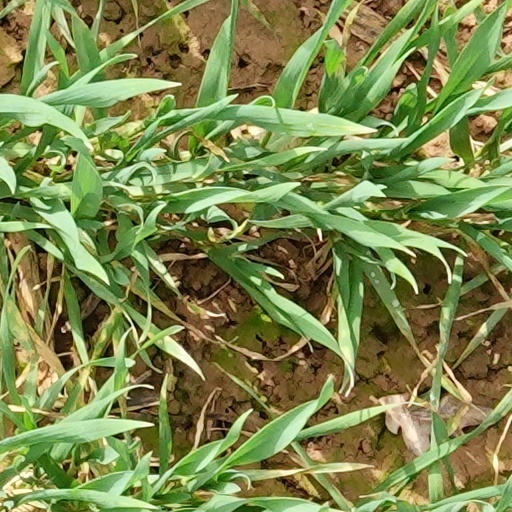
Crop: wheat